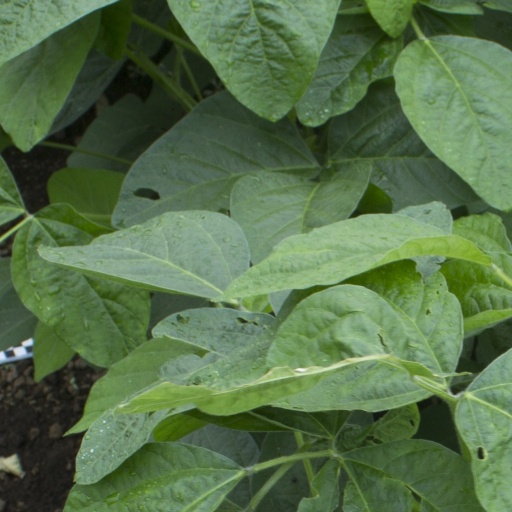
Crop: soybean